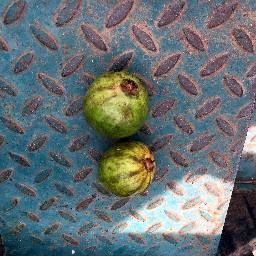
Fruit: Guava
Quality: Good